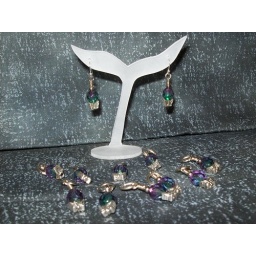
Purple and green faceted glass beads atop a pewter butterfly. Since the butterfly isn't in color, the ball represents the colors.